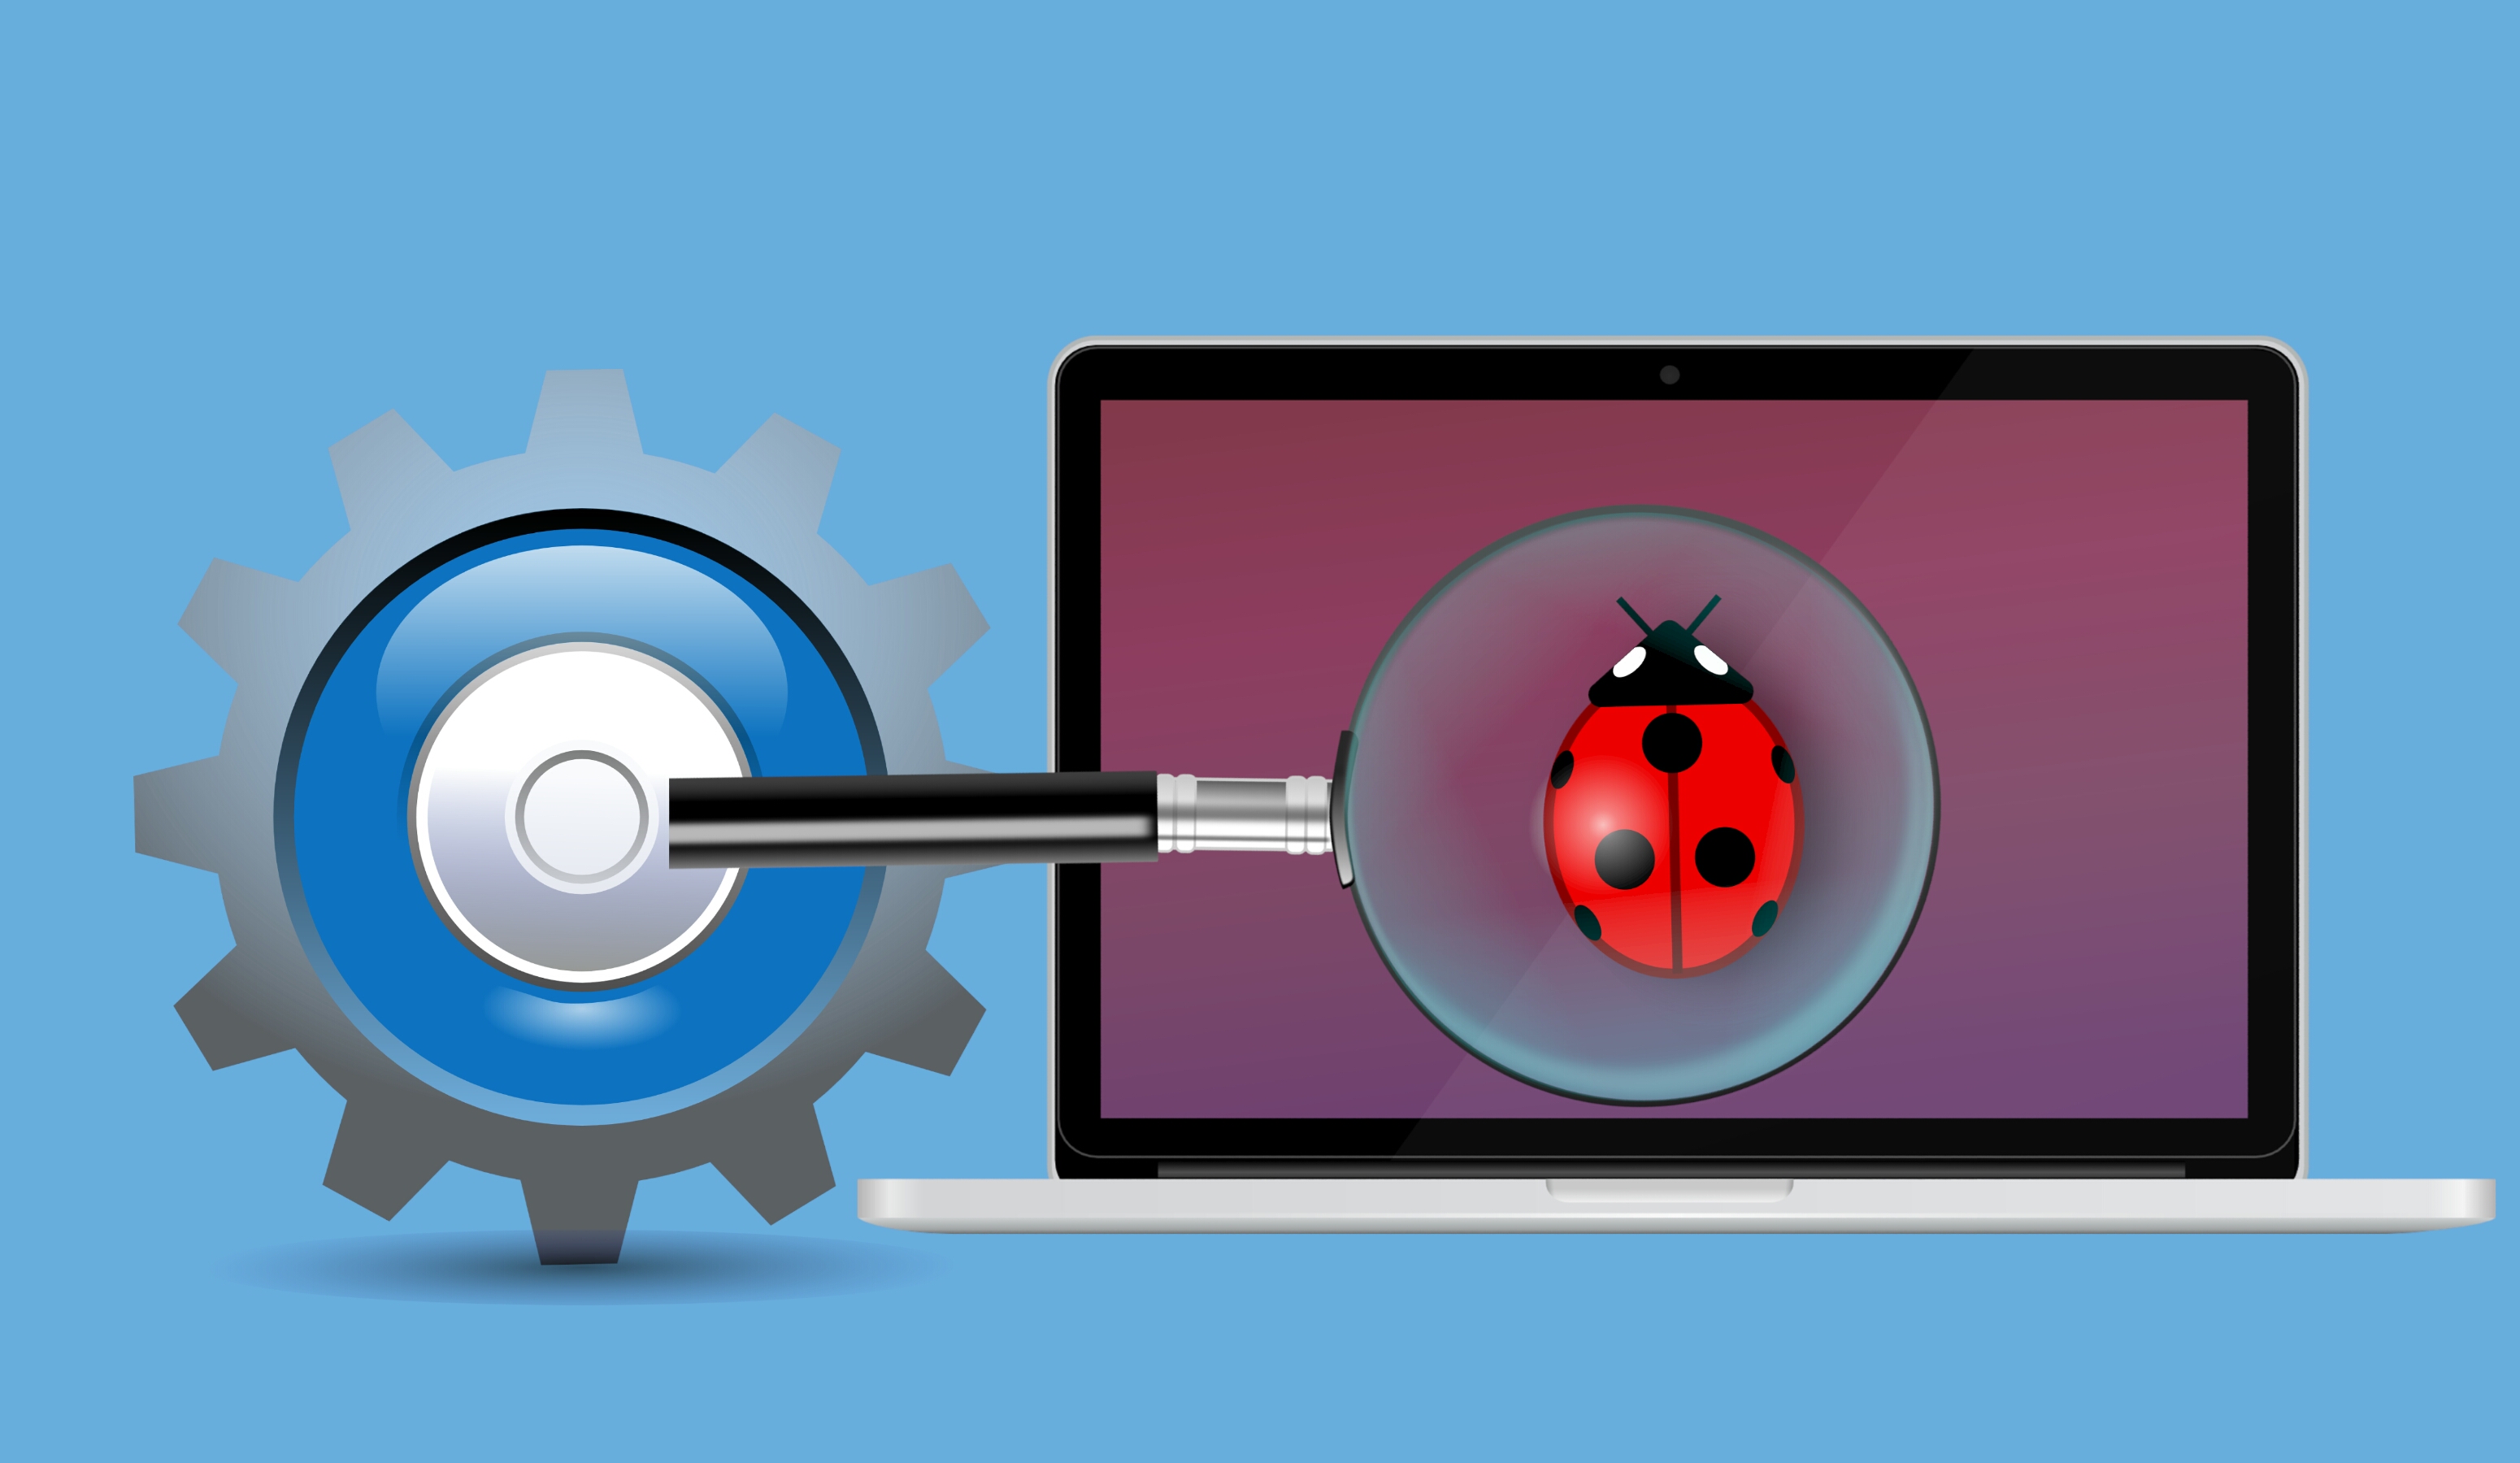
scan, system, bug, virus, malware, search, error, code, script, laptop, alert, application, debug, hacker, magnifying, notification, phishing, programmer, Ransomware, scam, software, technology, warning, security, antivirus, weightlifting, barbell, games, icon, illustration, graphic design, arrow